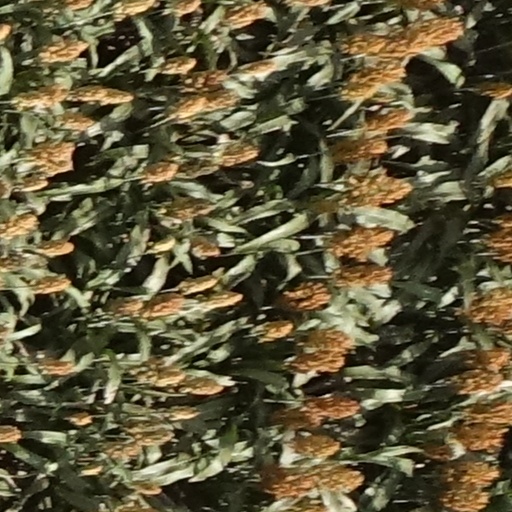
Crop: sorghum